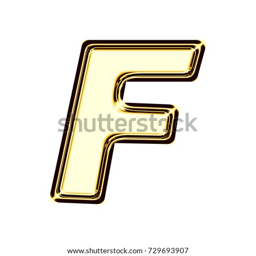
shiny bright golden metallic uppercase or capital letter f in a 3d illustration with a thick basic bold font style and smooth gold metal surface isolated on a white background with clipping path .